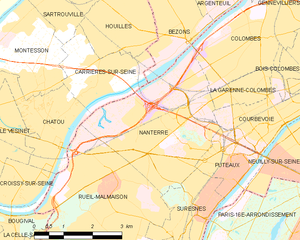
Carte des communes françaises Nanterre
Nanterre est une commune française située dans le département des Hauts-de-Seine en région Île-de-France, dont elle est la préfecture.